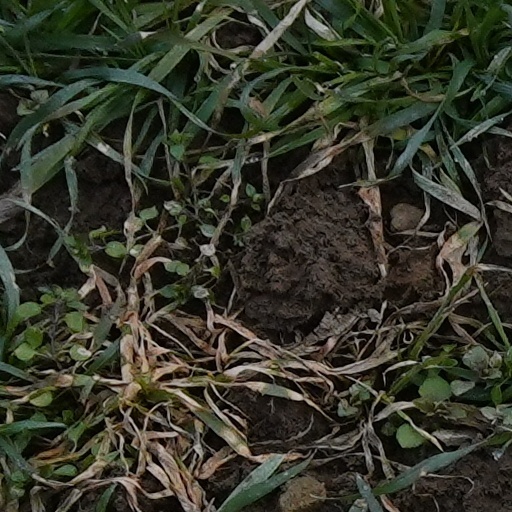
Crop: wheat